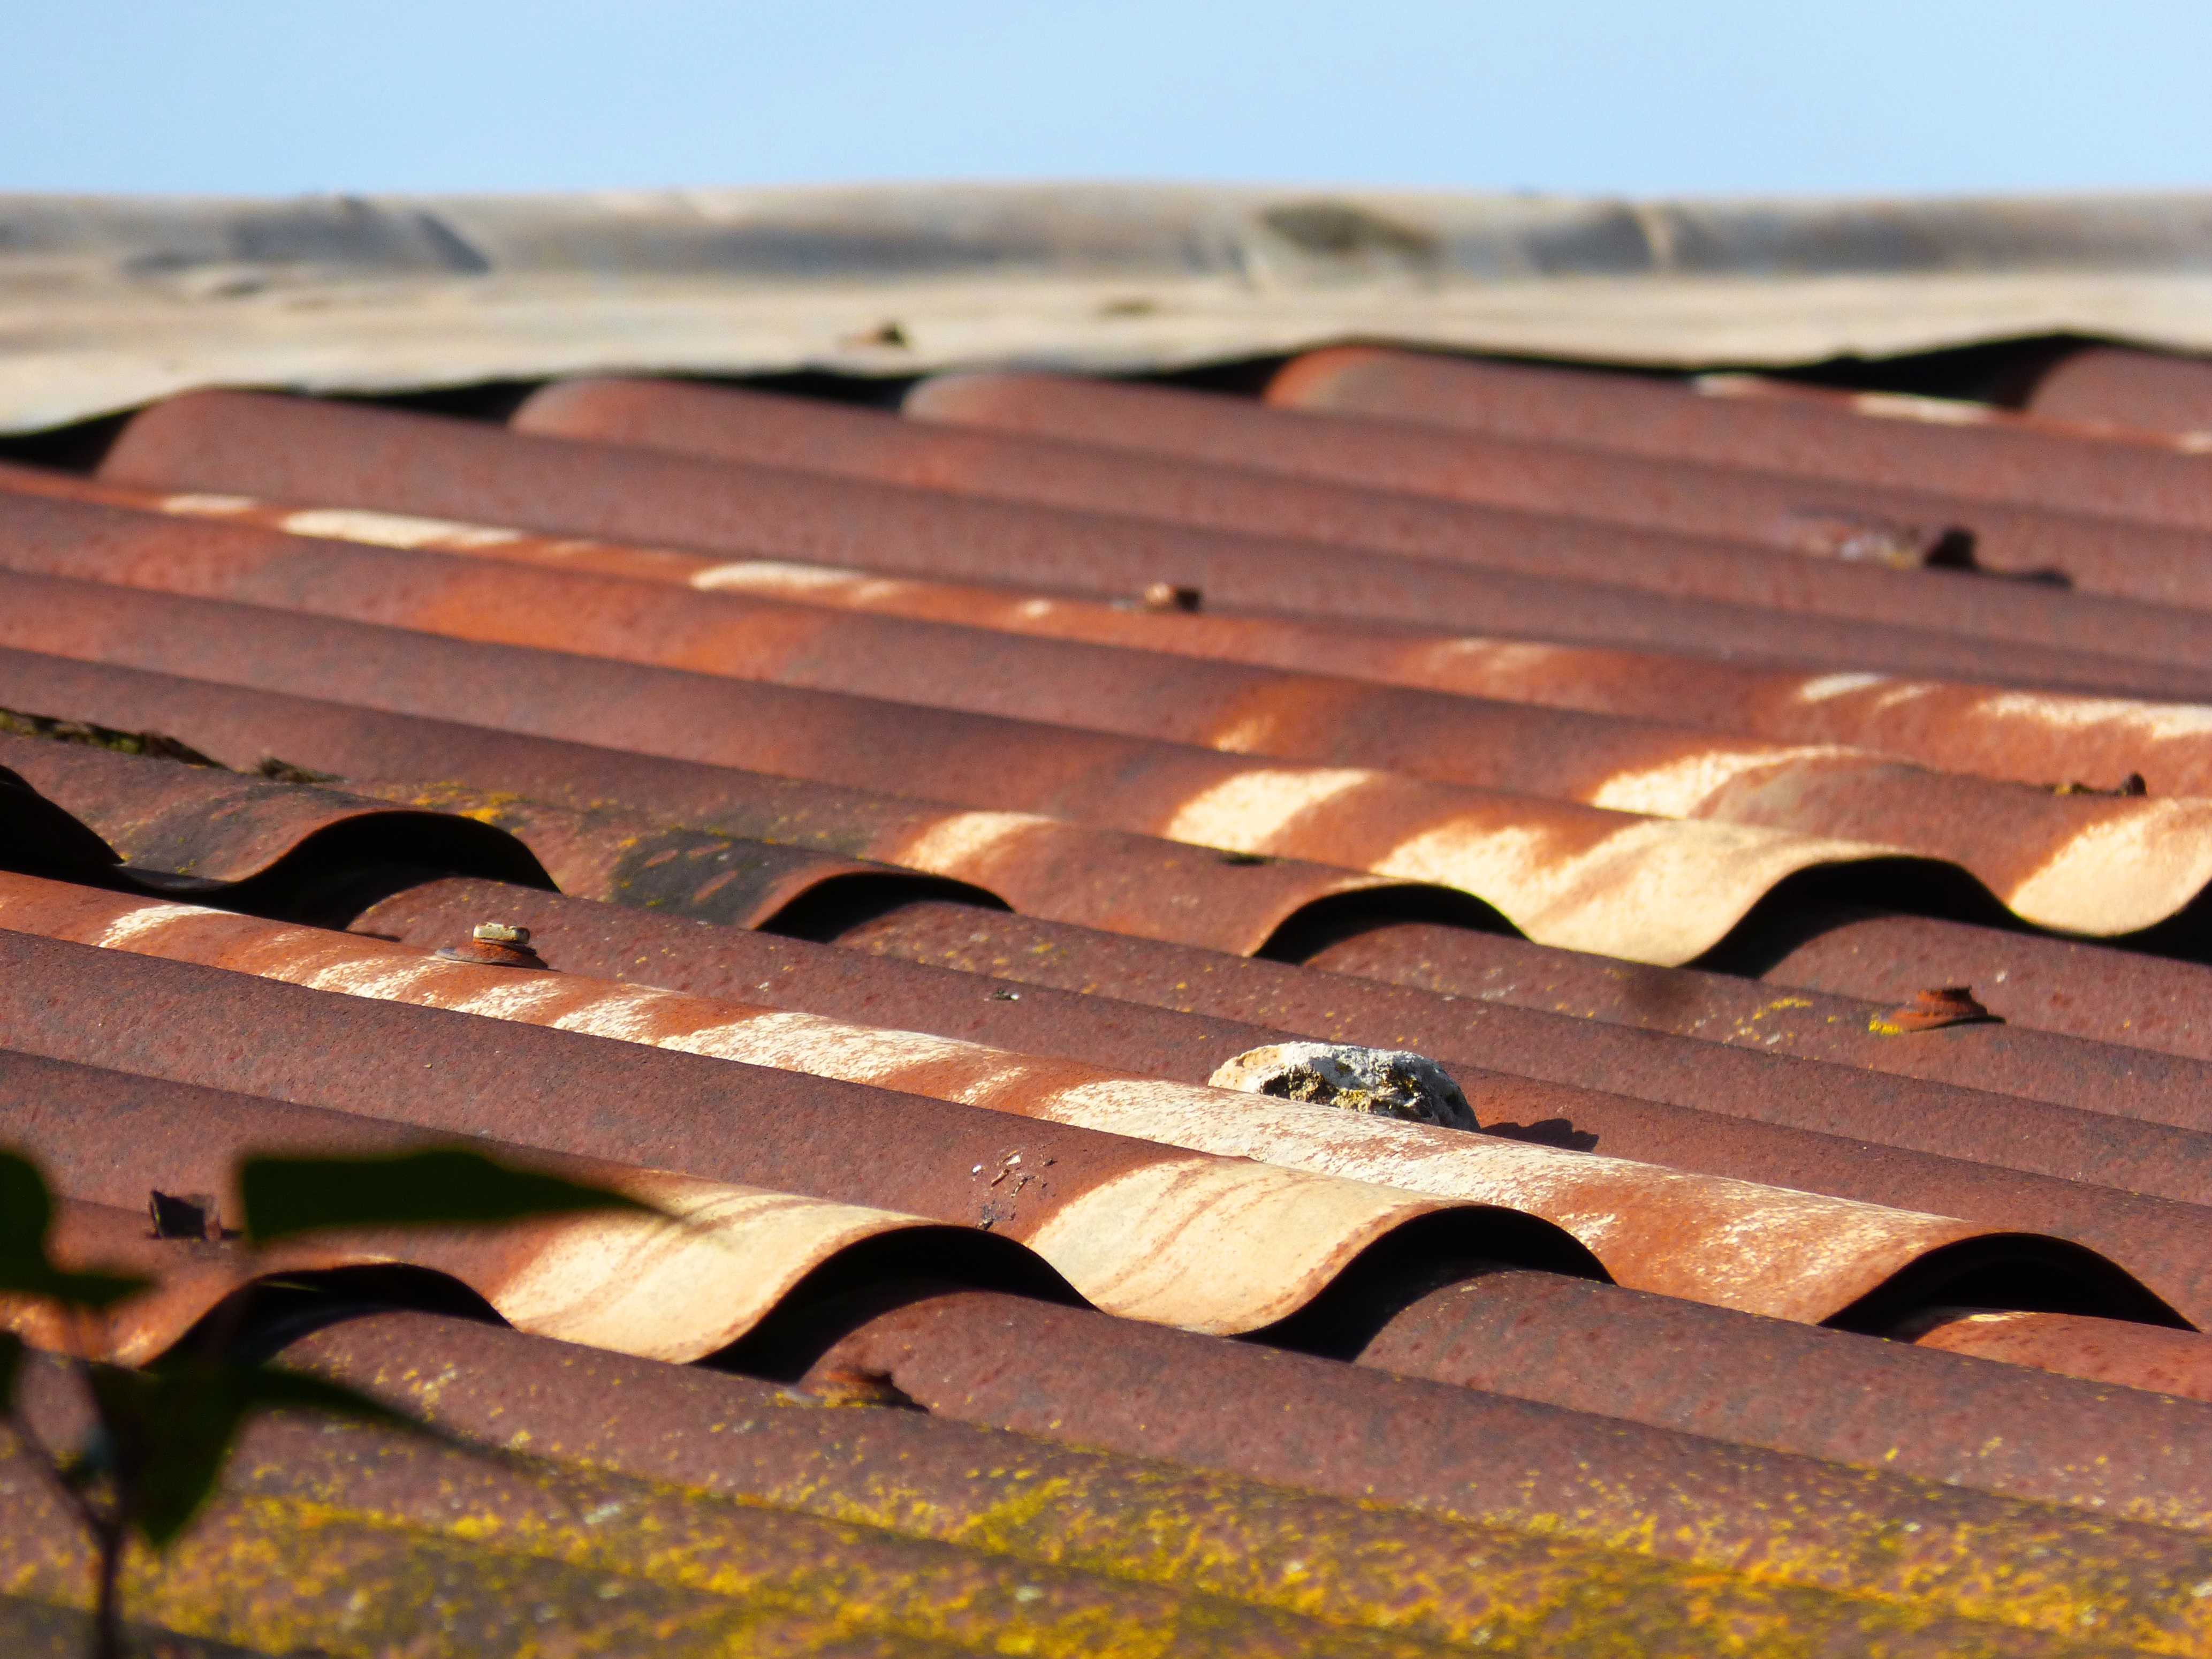
wood, roof, beam, tin roof, lumber, material, musical instrument, hardwood, rusty, flooring, barraca, string instrument, uralita, veneer undulating, plucked string instruments